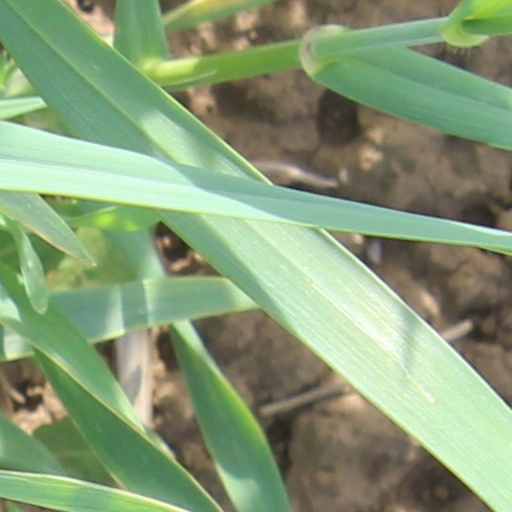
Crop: wheat